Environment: real
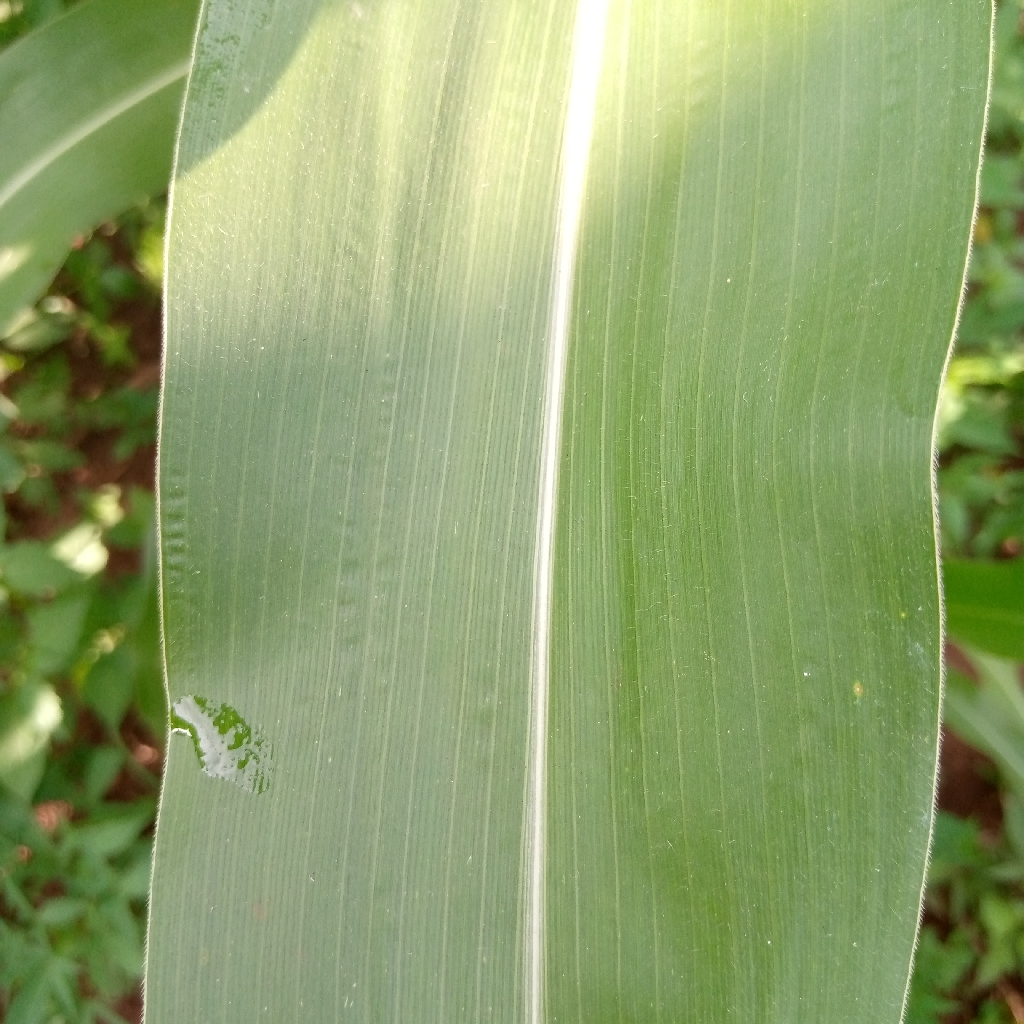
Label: healthy